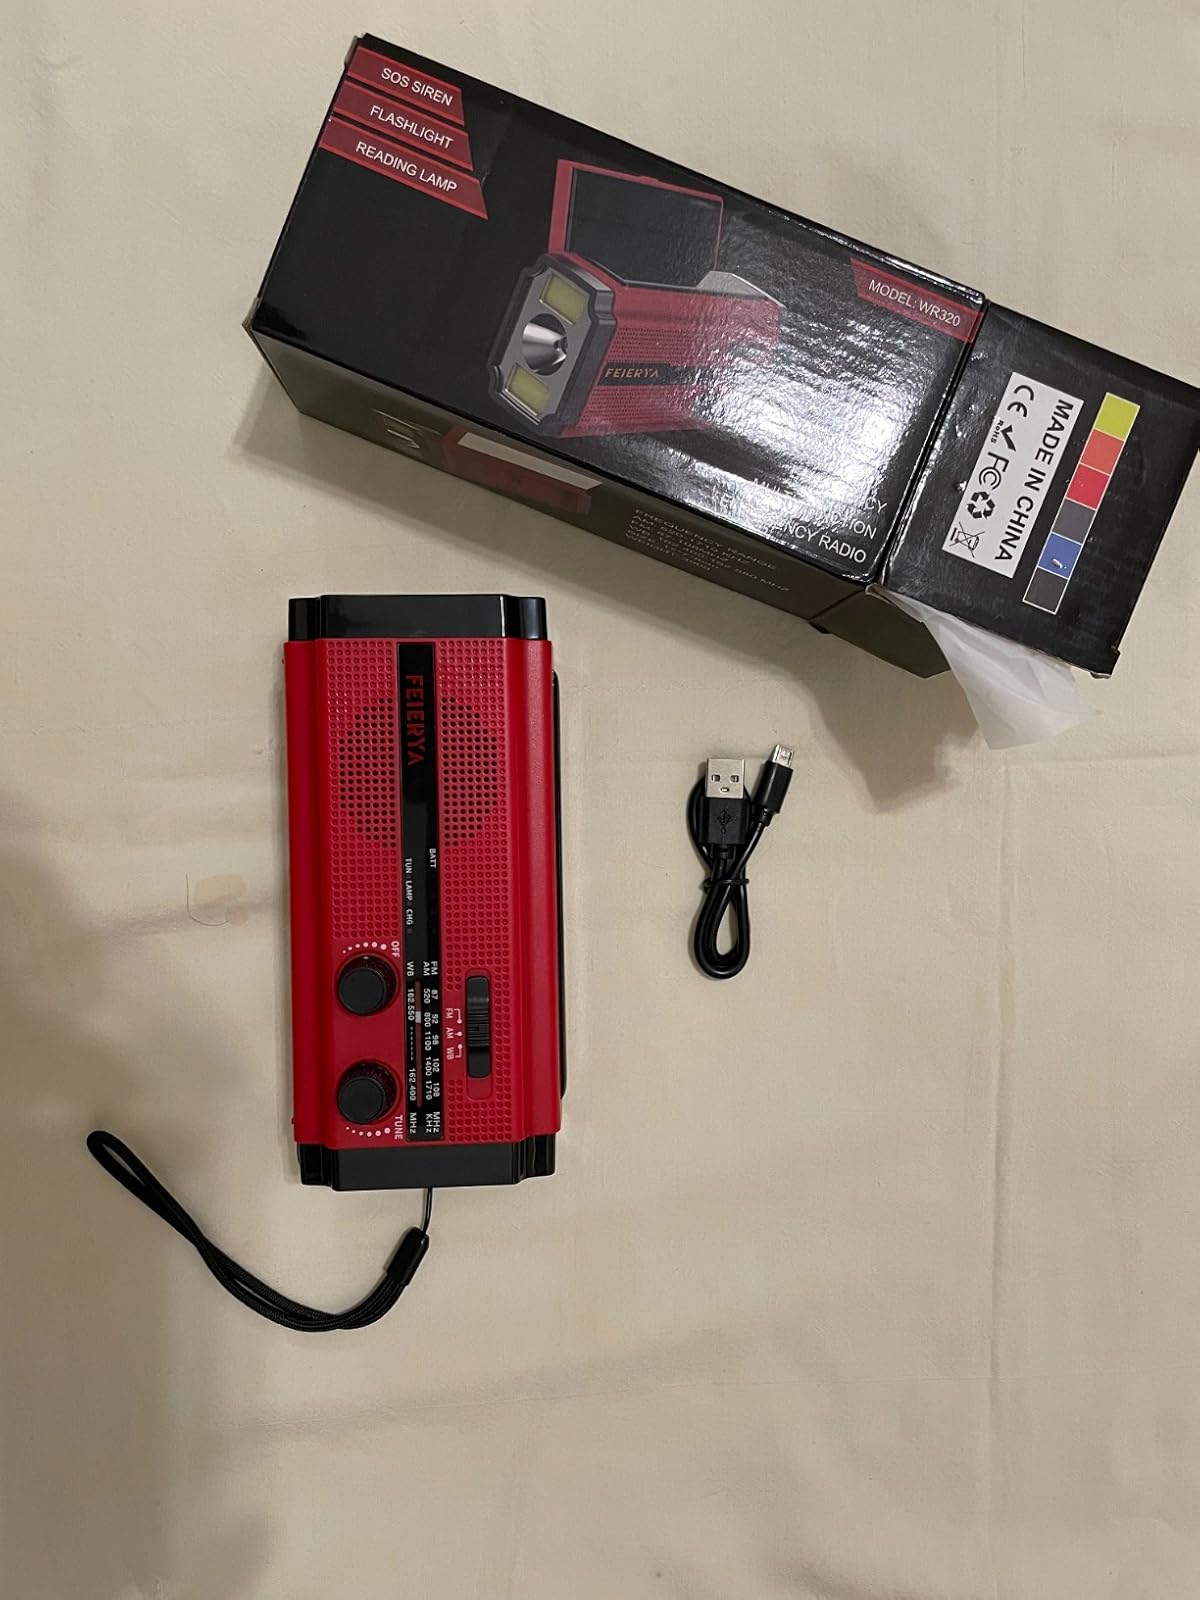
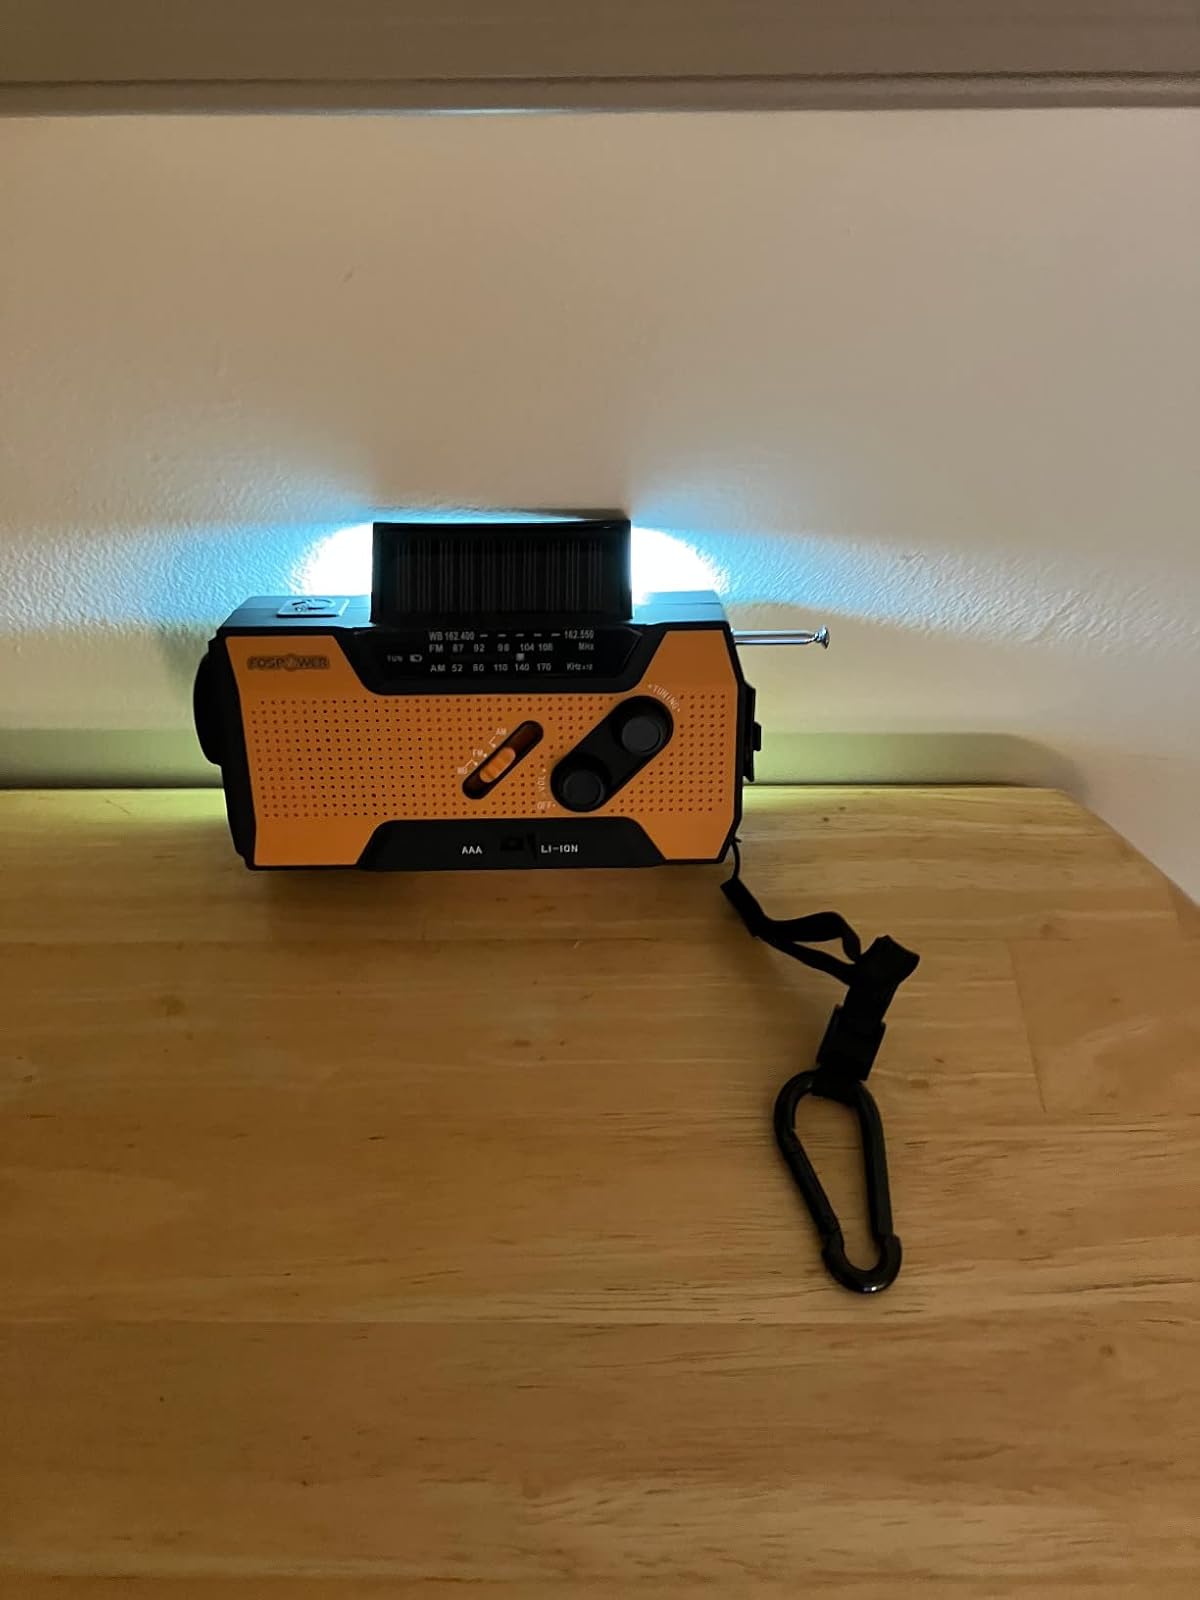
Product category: radio
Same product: no